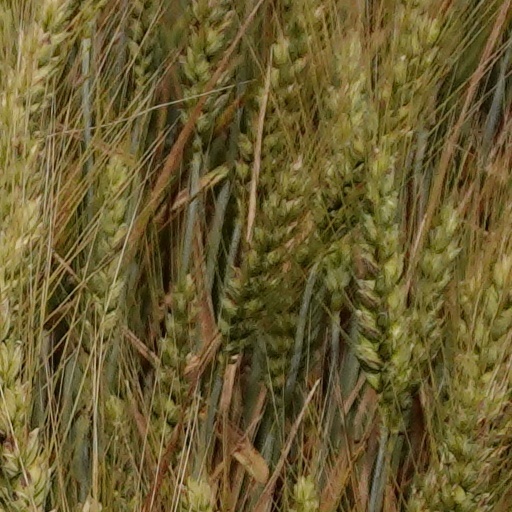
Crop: wheat